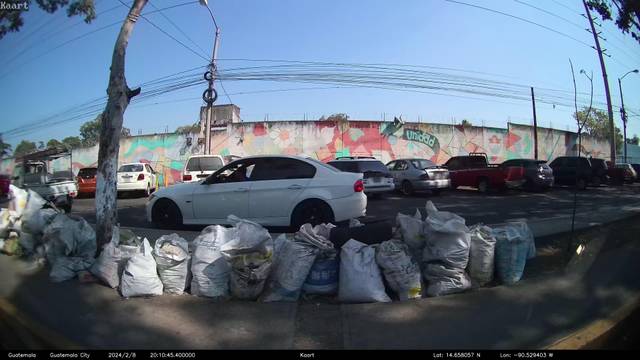
Region: Guatemala
Coordinates: 14.658, -90.529